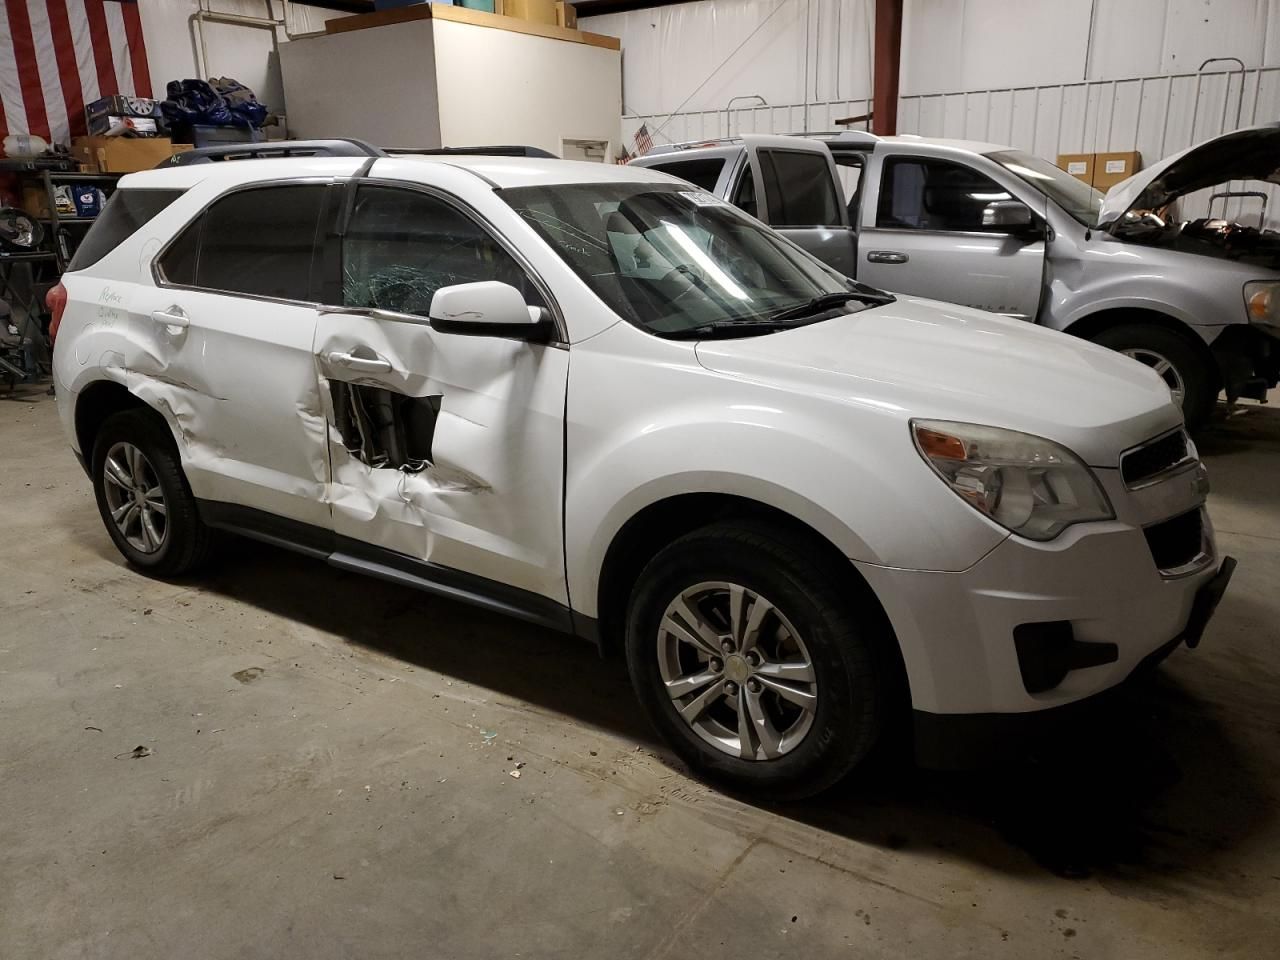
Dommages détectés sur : porte avant droite, porte arrière droite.
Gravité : majeur